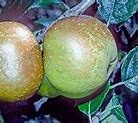
Label: apple